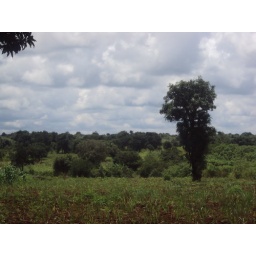
The fish farm - if funded and built - would be to teach street children in Lubumbashi skills and provide funding